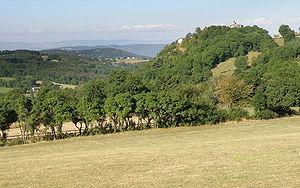
Commune de Saint-Julien-du-Pinet, dép. de la Haute-Loire, France (région Auvergne). Chapelle de Glavenas (à droite), sur son piton rocheux, à 979m d'altitude, vue depuis la D28. Coup d'oeil vers l'ouest.
Saint-Julien-du-Pinet est une commune française située dans le département de la Haute-Loire en région Auvergne-Rhône-Alpes.